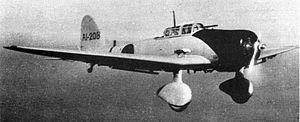
L'Aichi D3A, ou « Bombardier embarqué de Marine Type 99 », est un bombardier en piqué biplace en tandem japonais, en service de 1940 à 1945, pendant la Seconde Guerre mondiale.
La Marine impériale japonaise était la marine militaire du Japon impérial de 1869 à 1947. En Occident la Marine impériale japonaise est parfois désignée, à tort, comme la Flotte combinée, mais ce terme désigne en réalité un degré d'organisation des effectifs de la flotte impériale, constituant une grande flotte de guerre conçue pour de vastes opérations en haute mer. En fonction des besoins du moment, la Marine impériale pouvait réorganiser ses navires et dissoudre ou reconstituer sa Flotte combinée, sa Rengō Kantai, mais comme cette dernière mobilisait la plupart des bâtiments les plus importants de la Marine, certains Occidentaux ont fini par confondre la Rengō Kantai avec la Marine elle-même.